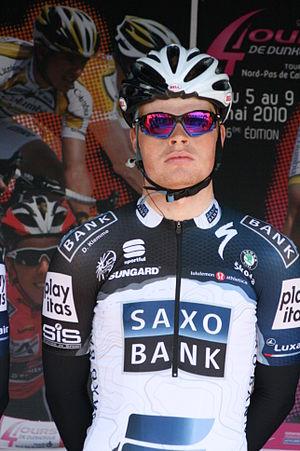
Dominic Klemme, lors de la présentation des équipes des 4 jours de Dunkerque 2010